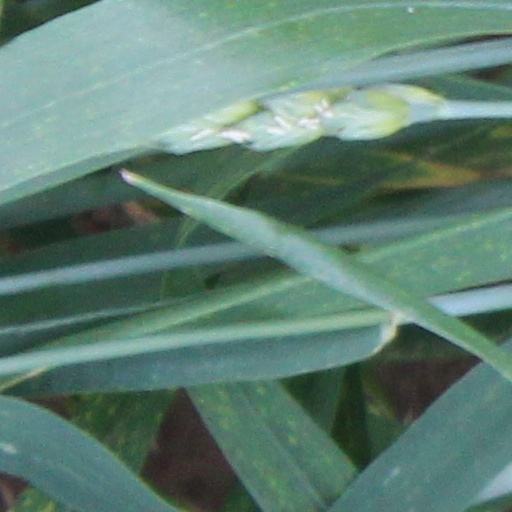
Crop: wheat